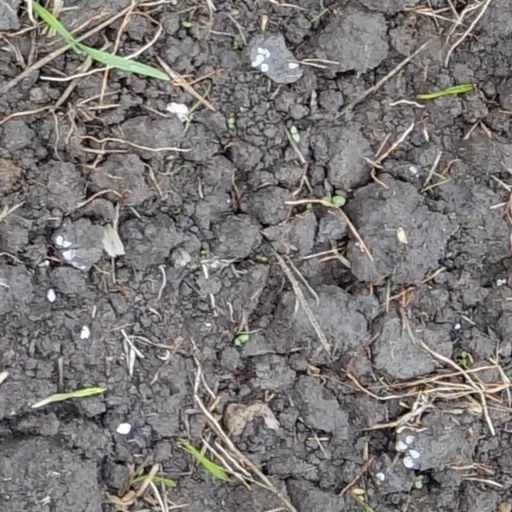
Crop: wheat